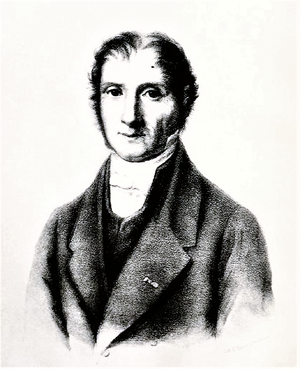
Jean Baptiste Mougeot
Jean Baptiste Mougeot var en fransk naturforsker og læge, der bl.a. beskrev floraen i Vogeserne i det nordøstlige Frankrig. Især beskæftigede han sig med geologi og sporeplanter.